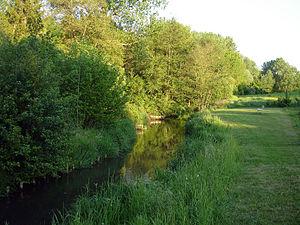
La Viosne à Santeuil, Val-d'Oise, France.
La Viosne est une rivière française des départements de l'Oise et du Val-d'Oise, dans les régions Île-de-France et Hauts-de-France, et un affluent droit de l'Oise, donc un sous-affluent du fleuve la Seine.